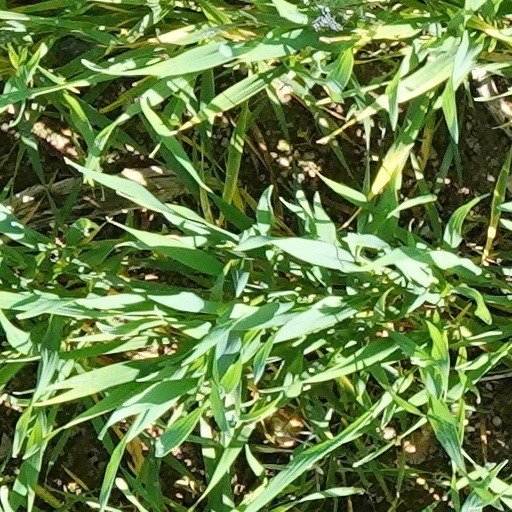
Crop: wheat